Malika Mokeddem

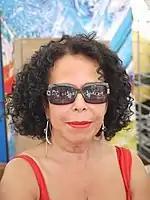
Malika Mokeddem in 2010

Malika Mokeddem (Kenadsa, Algeria; October 5, 1949) is an Algerian writer.